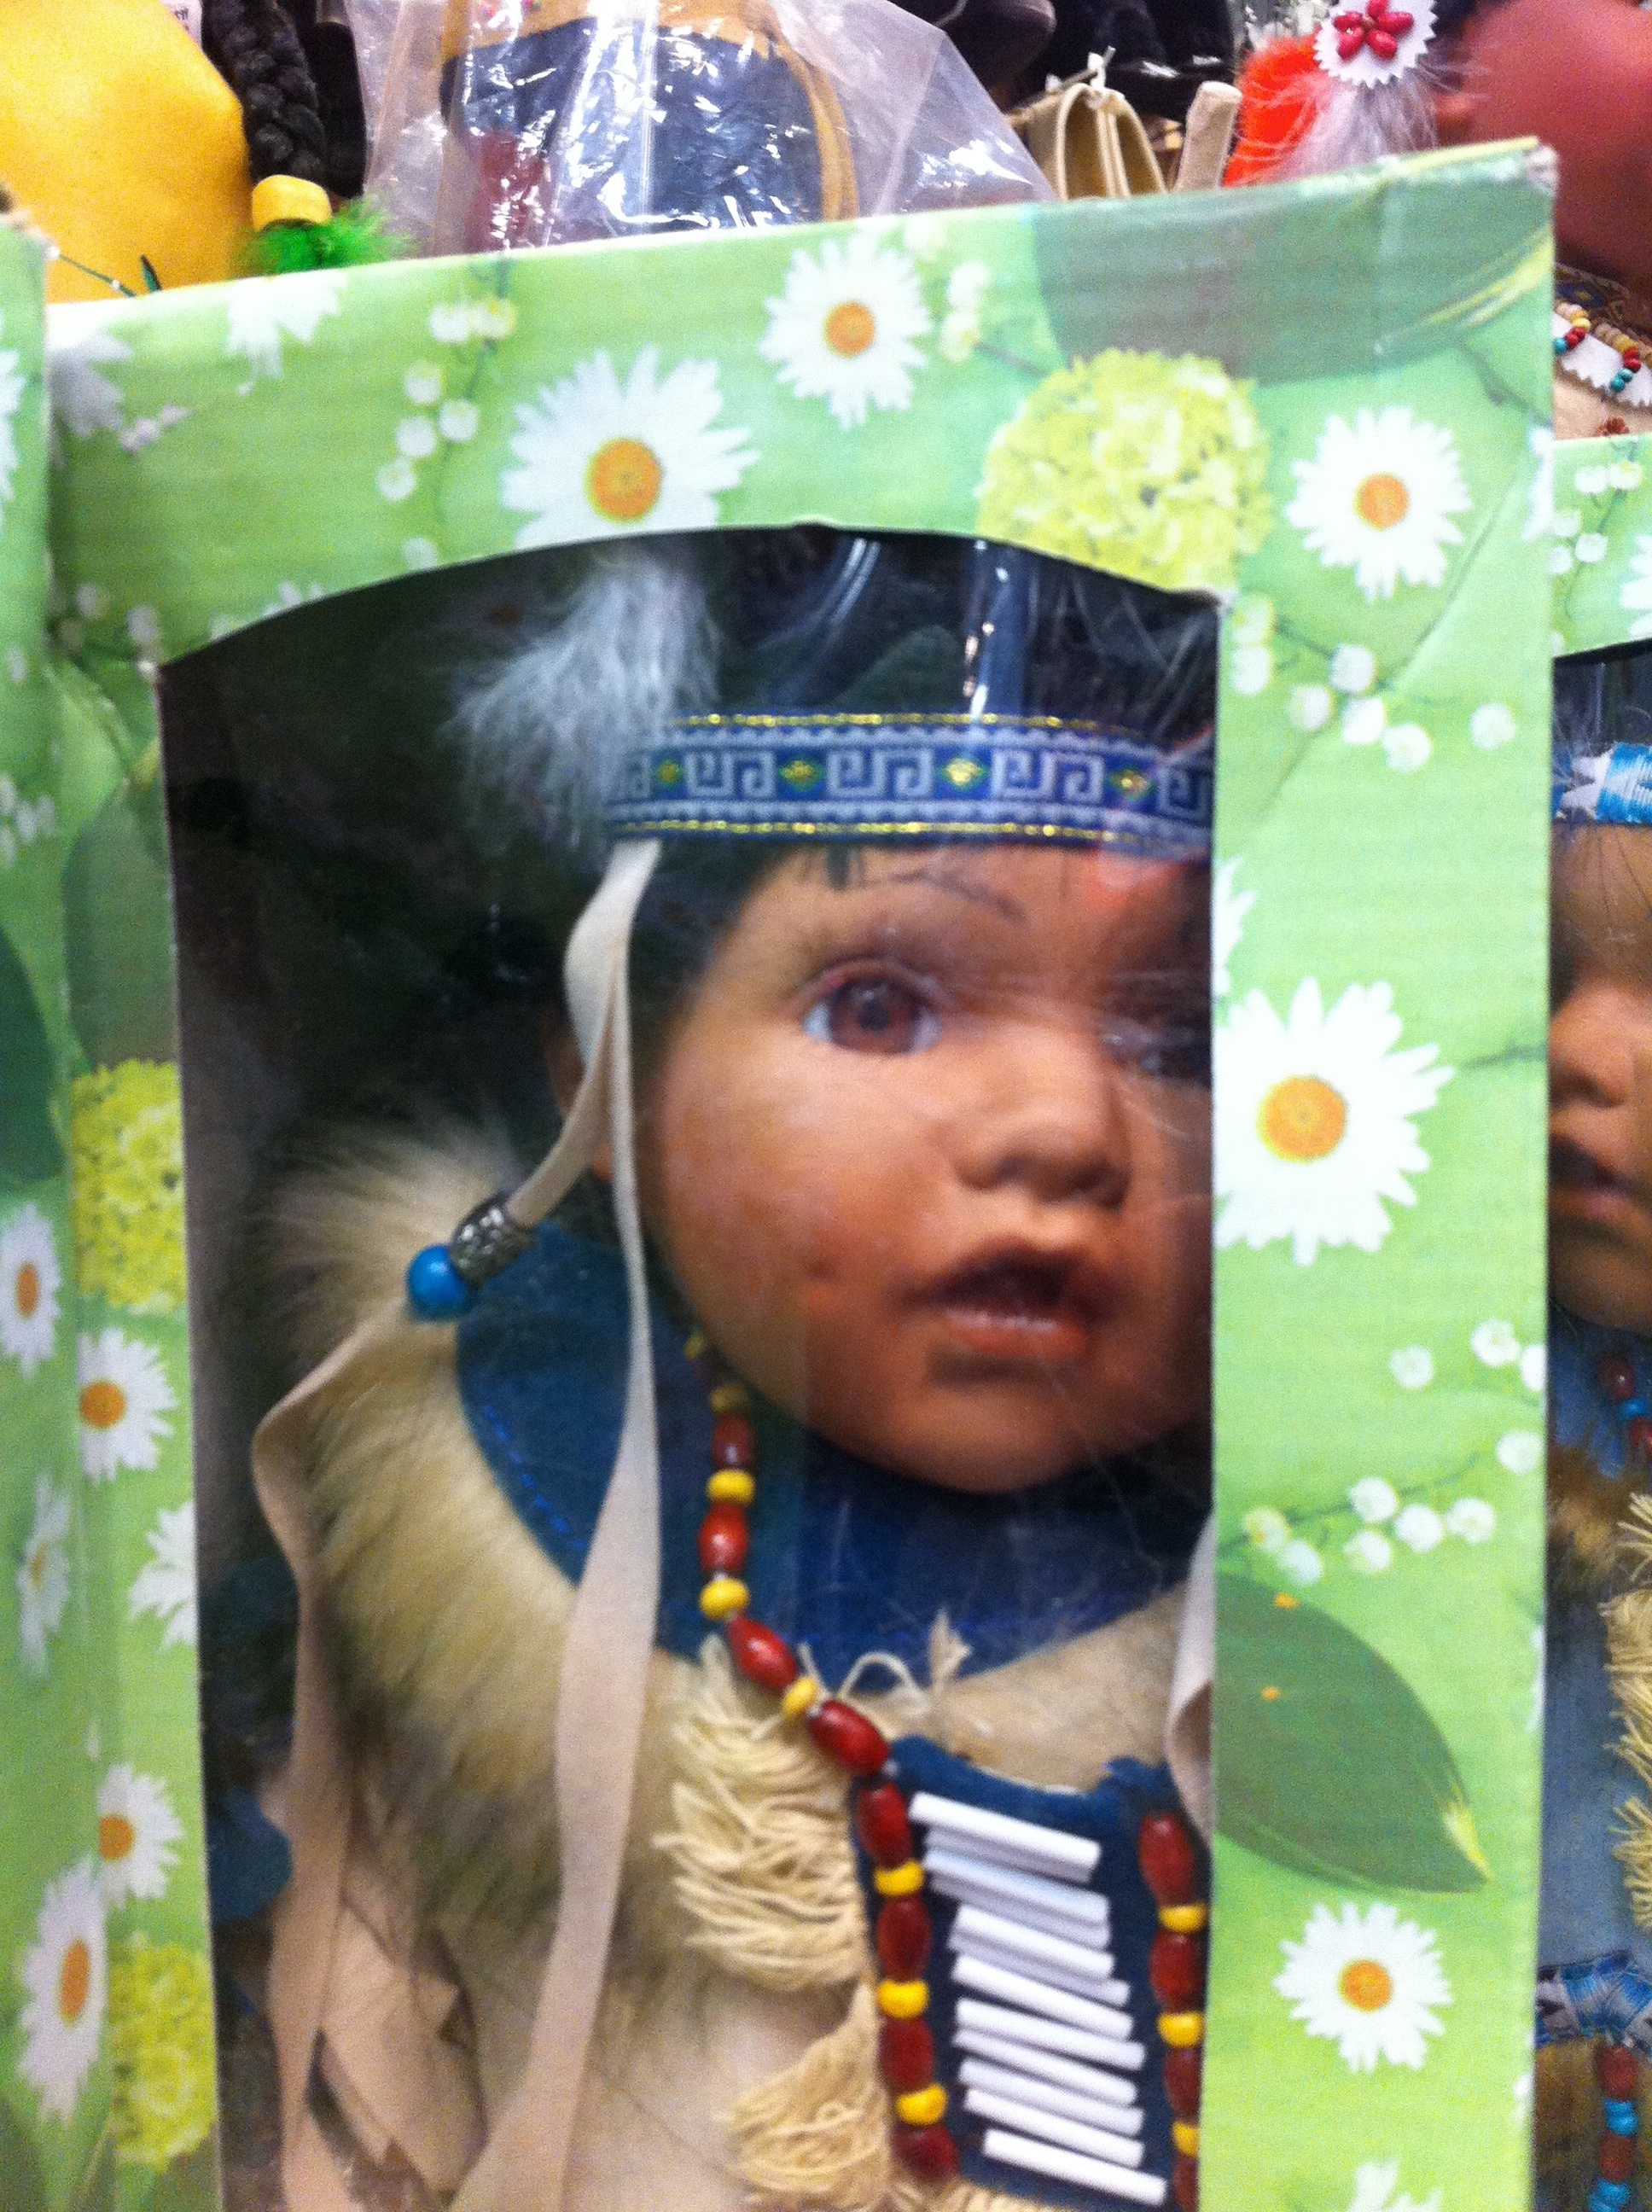
flower, child, art, collage, photomontage, day, odyssey